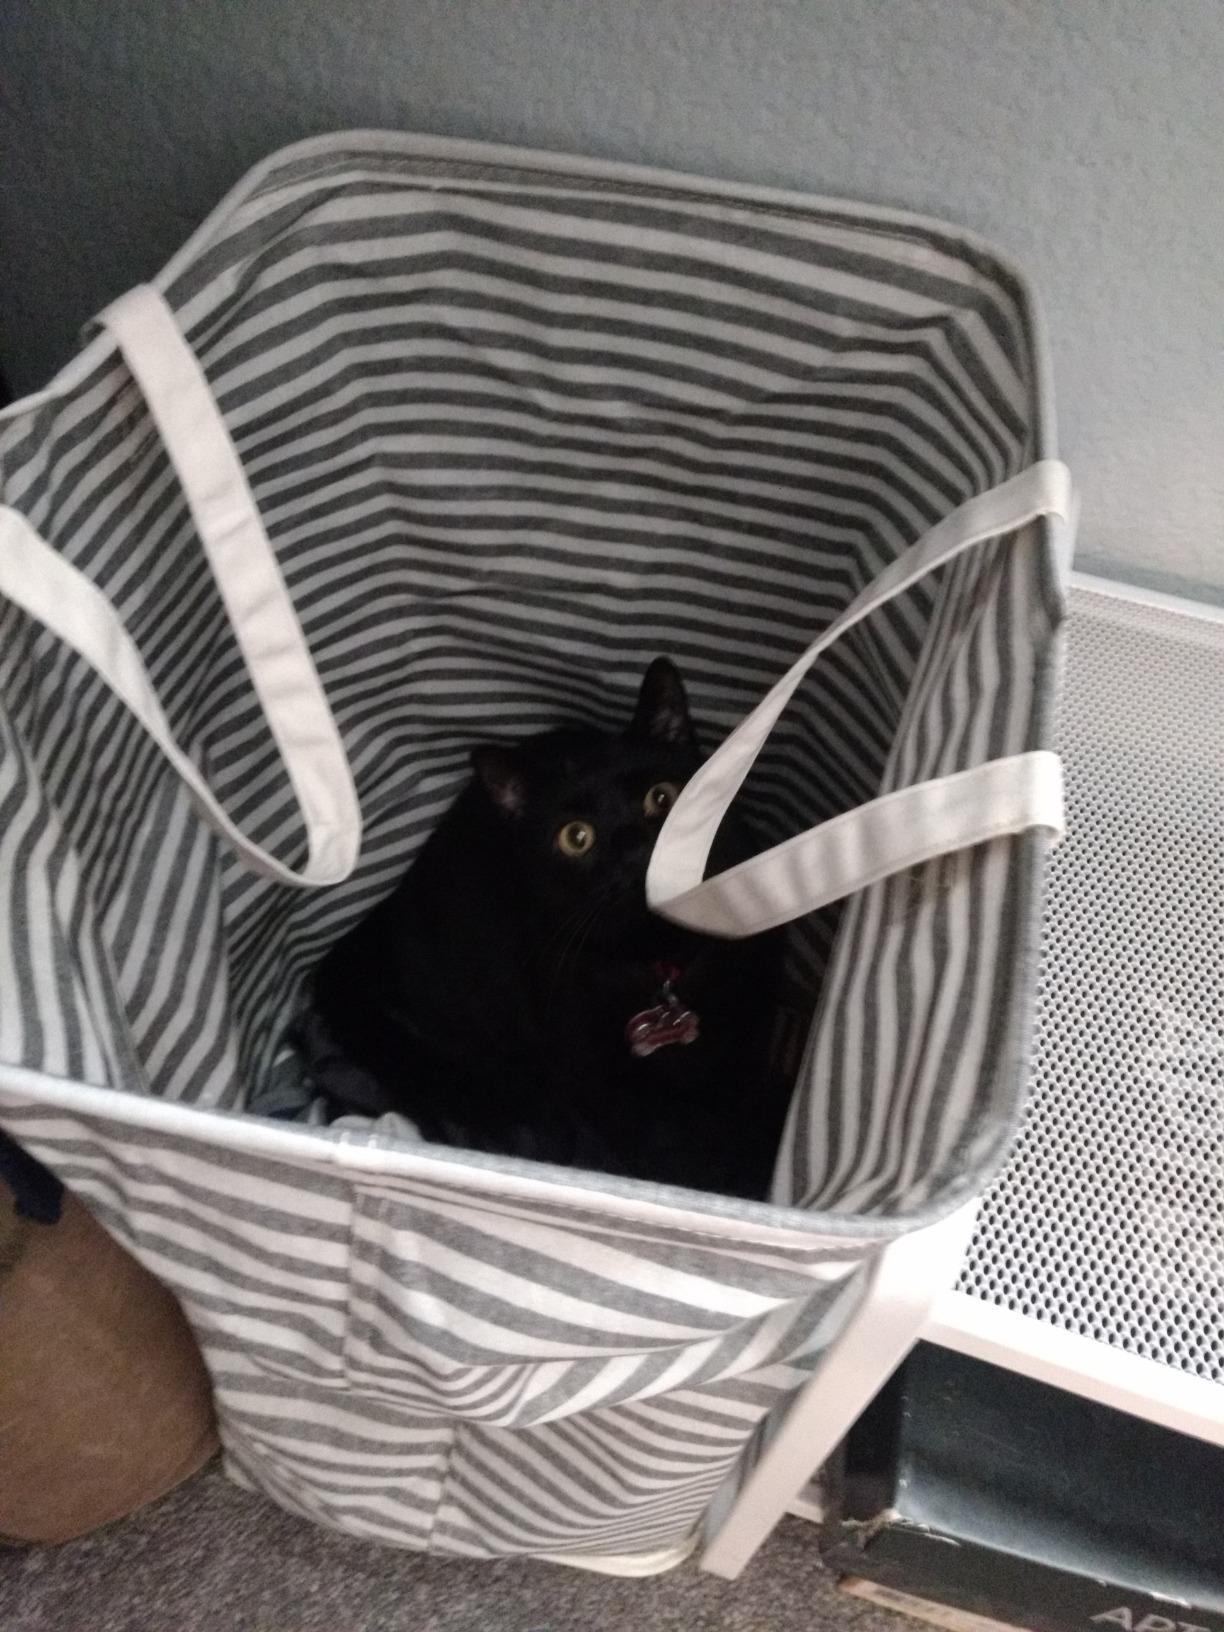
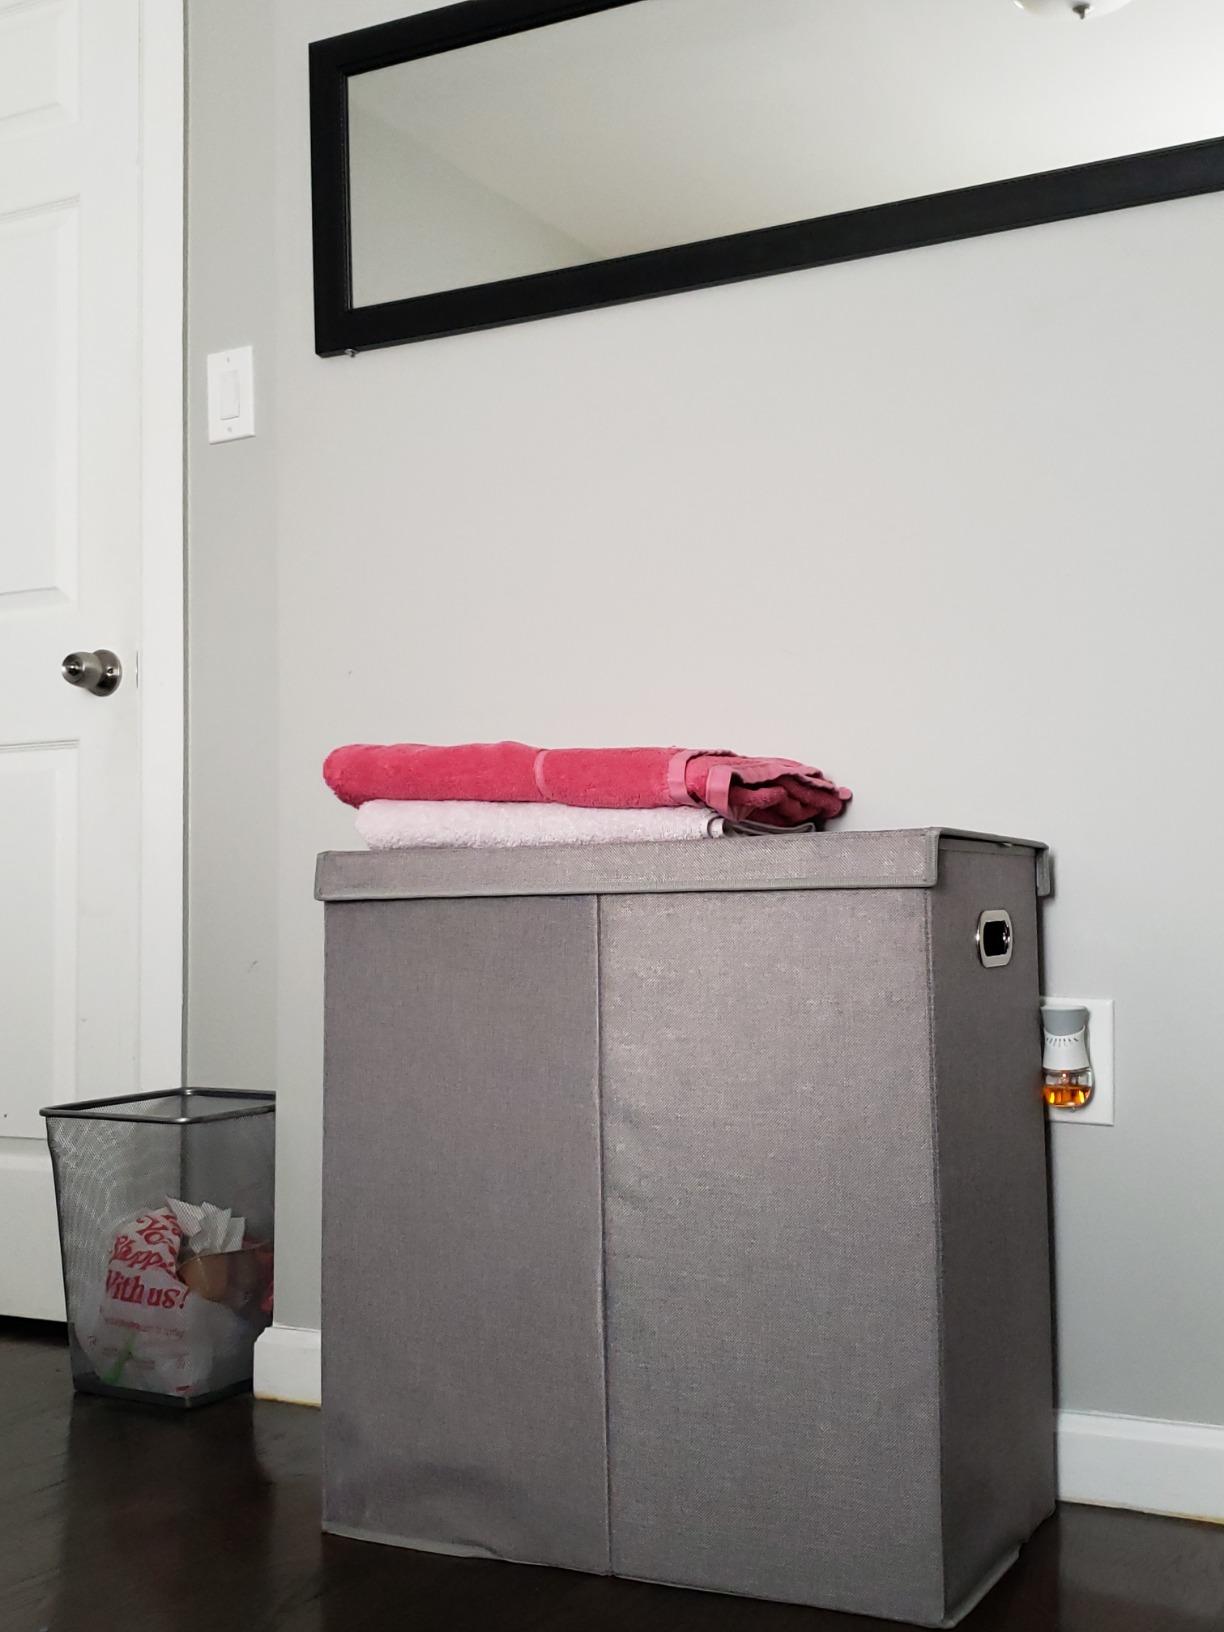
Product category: items_hamper
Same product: no